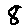
Label: 8